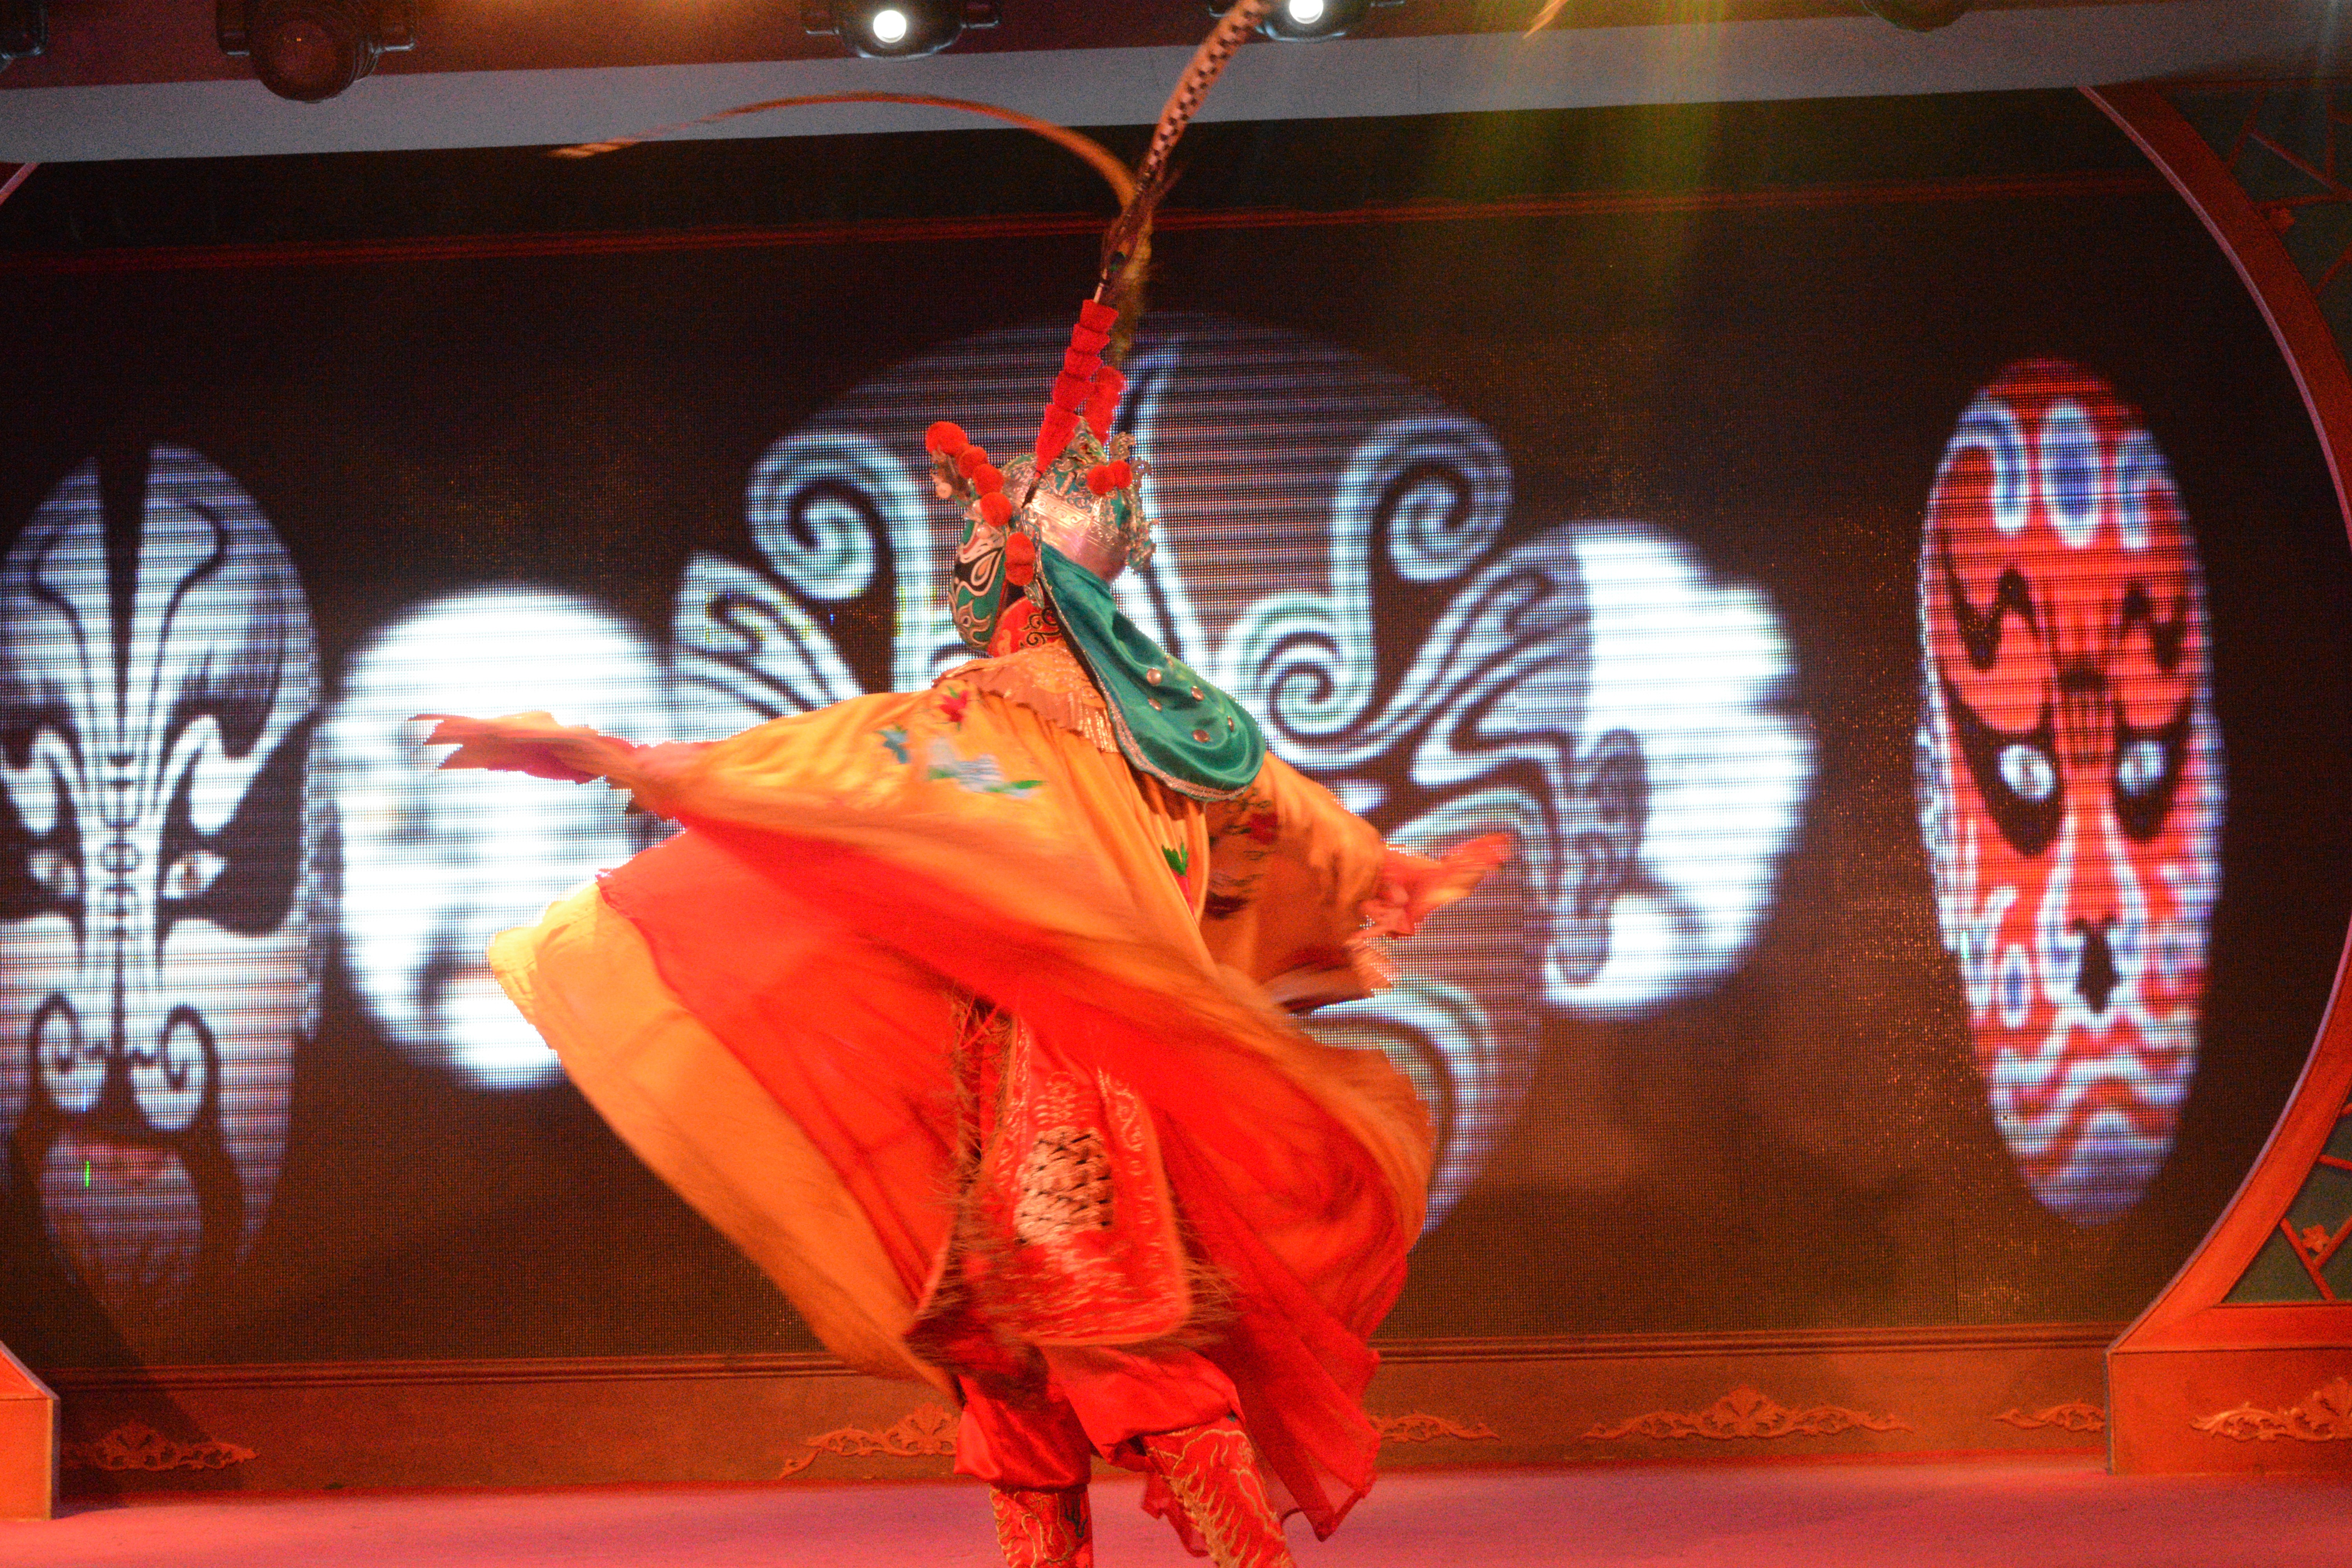
dance, performance art, performance, event, circus, entertainment, performing arts, chinese new year